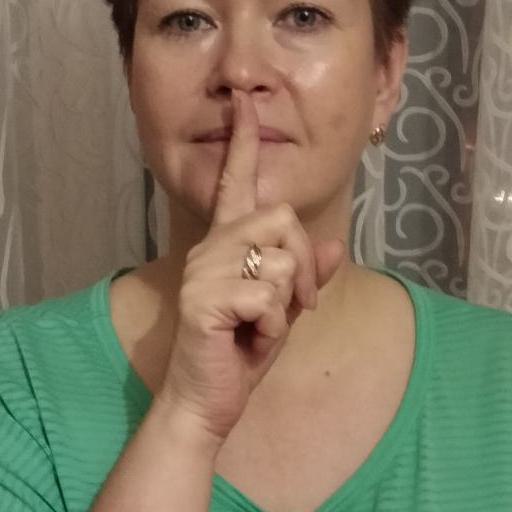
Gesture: mute